Savanna, Illinois

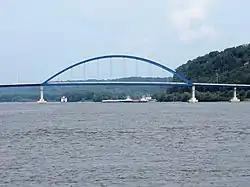
The Dale Gardner Veterans Memorial Bridge between Savanna and Sabula, Iowa

Going from north to south, the second automobile bridge between Iowa and Illinois is located just north of Savanna, and is part of U.S. Route 52. The bridge leads to Sabula, Iowa, which is across the river from Savanna. Savanna is also served by two major railroads, the Burlington Northern and Santa Fe Railway (BNSF) Railway Company and the Canadian Pacific Railway (CP). These rail lines were formerly operated by the Burlington Route and the Milwaukee Road respectively. Savanna also has a small airport, the Tri-Township Airport (KSFY.)